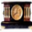
Label: clock